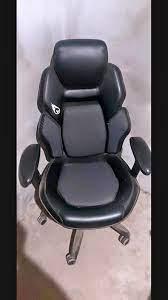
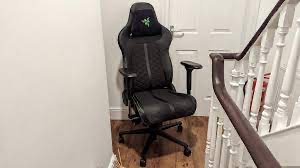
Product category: items_chair
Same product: no